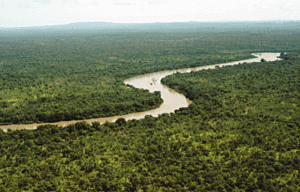
Cette liste recense les six parcs nationaux et réserves naturelles dédiées à la préservation de la faune et de la flore particulièrement riches du Sénégal.
Fleuve est un terme ambigu en français, où il désigne :